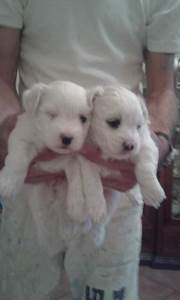
Label: dog